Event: Nepal Earthquake
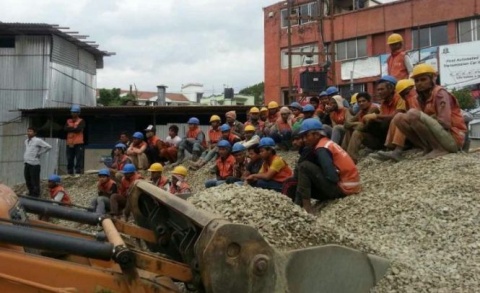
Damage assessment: damage